Edwin Stephen Goodrich

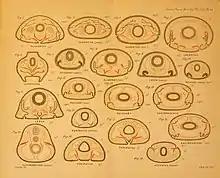
Illustrations of the Coelom, Genital Ducts, and Nephridia of various species

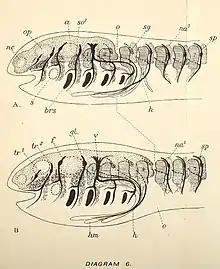
The head-region of an Amphibian A, and an Amniote (mammal) B, showing segmentation

When Lankester became Linacre Professor of Comparative Anatomy at Merton College, he made Goodrich his assistant in 1892; this marked the start of the researches which during half a century made Goodrich the greatest comparative anatomist of his day. In 1921 Goodrich was appointed to his mentor's old post, which he held until 1945.